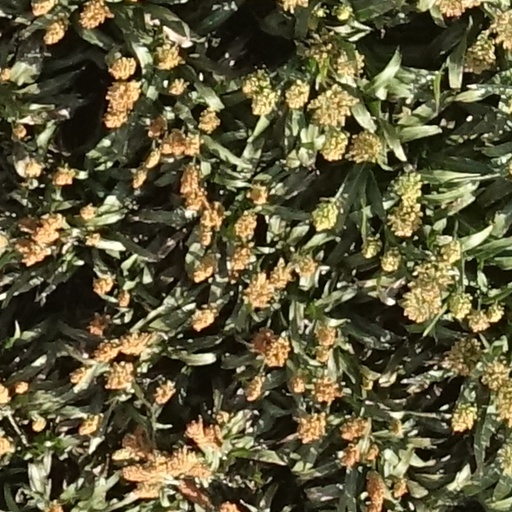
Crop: sorghum